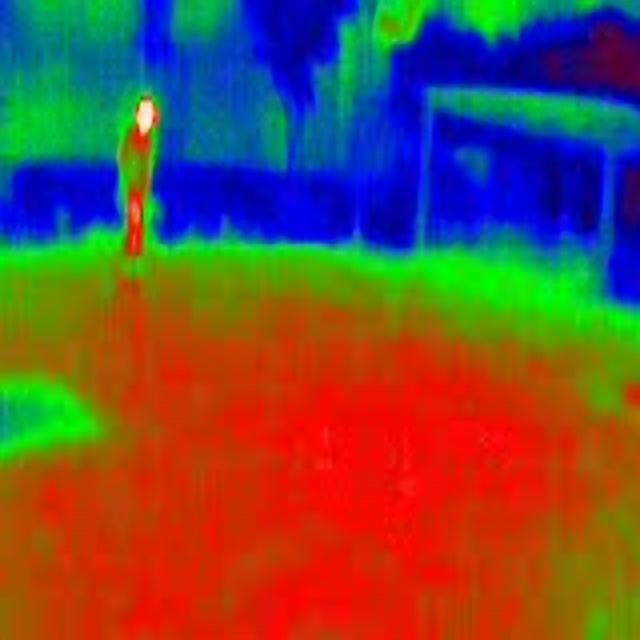
Detected objects:
label: person